Kakadu National Park

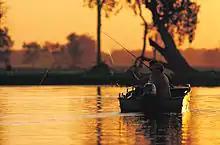
Fishing in Yellow Water Billabong

The art sites of Ubirr, Burrunguy (Nourlangie Rock) and Nanguluwur are internationally recognised as outstanding examples of Aboriginal rock art. Some of the paintings are up to 20,000 years old, which makes them one of the longest historical records of any group of people on earth. The local Aboriginal word for rock art is "kunbim". These sites are found in rocky outcrops that have afforded shelter to Aboriginal inhabitants for thousands of years. The painting in these rock shelters were done for various reasons: